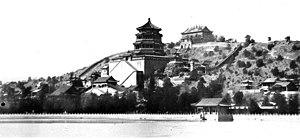
Le Palais d’Été vu du bord du Lac